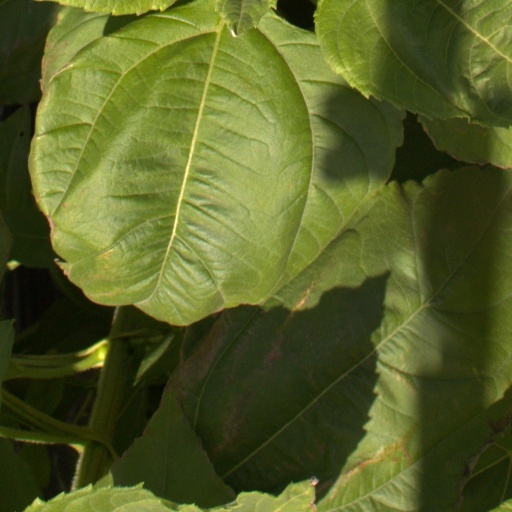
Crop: Jerusalem artichoke